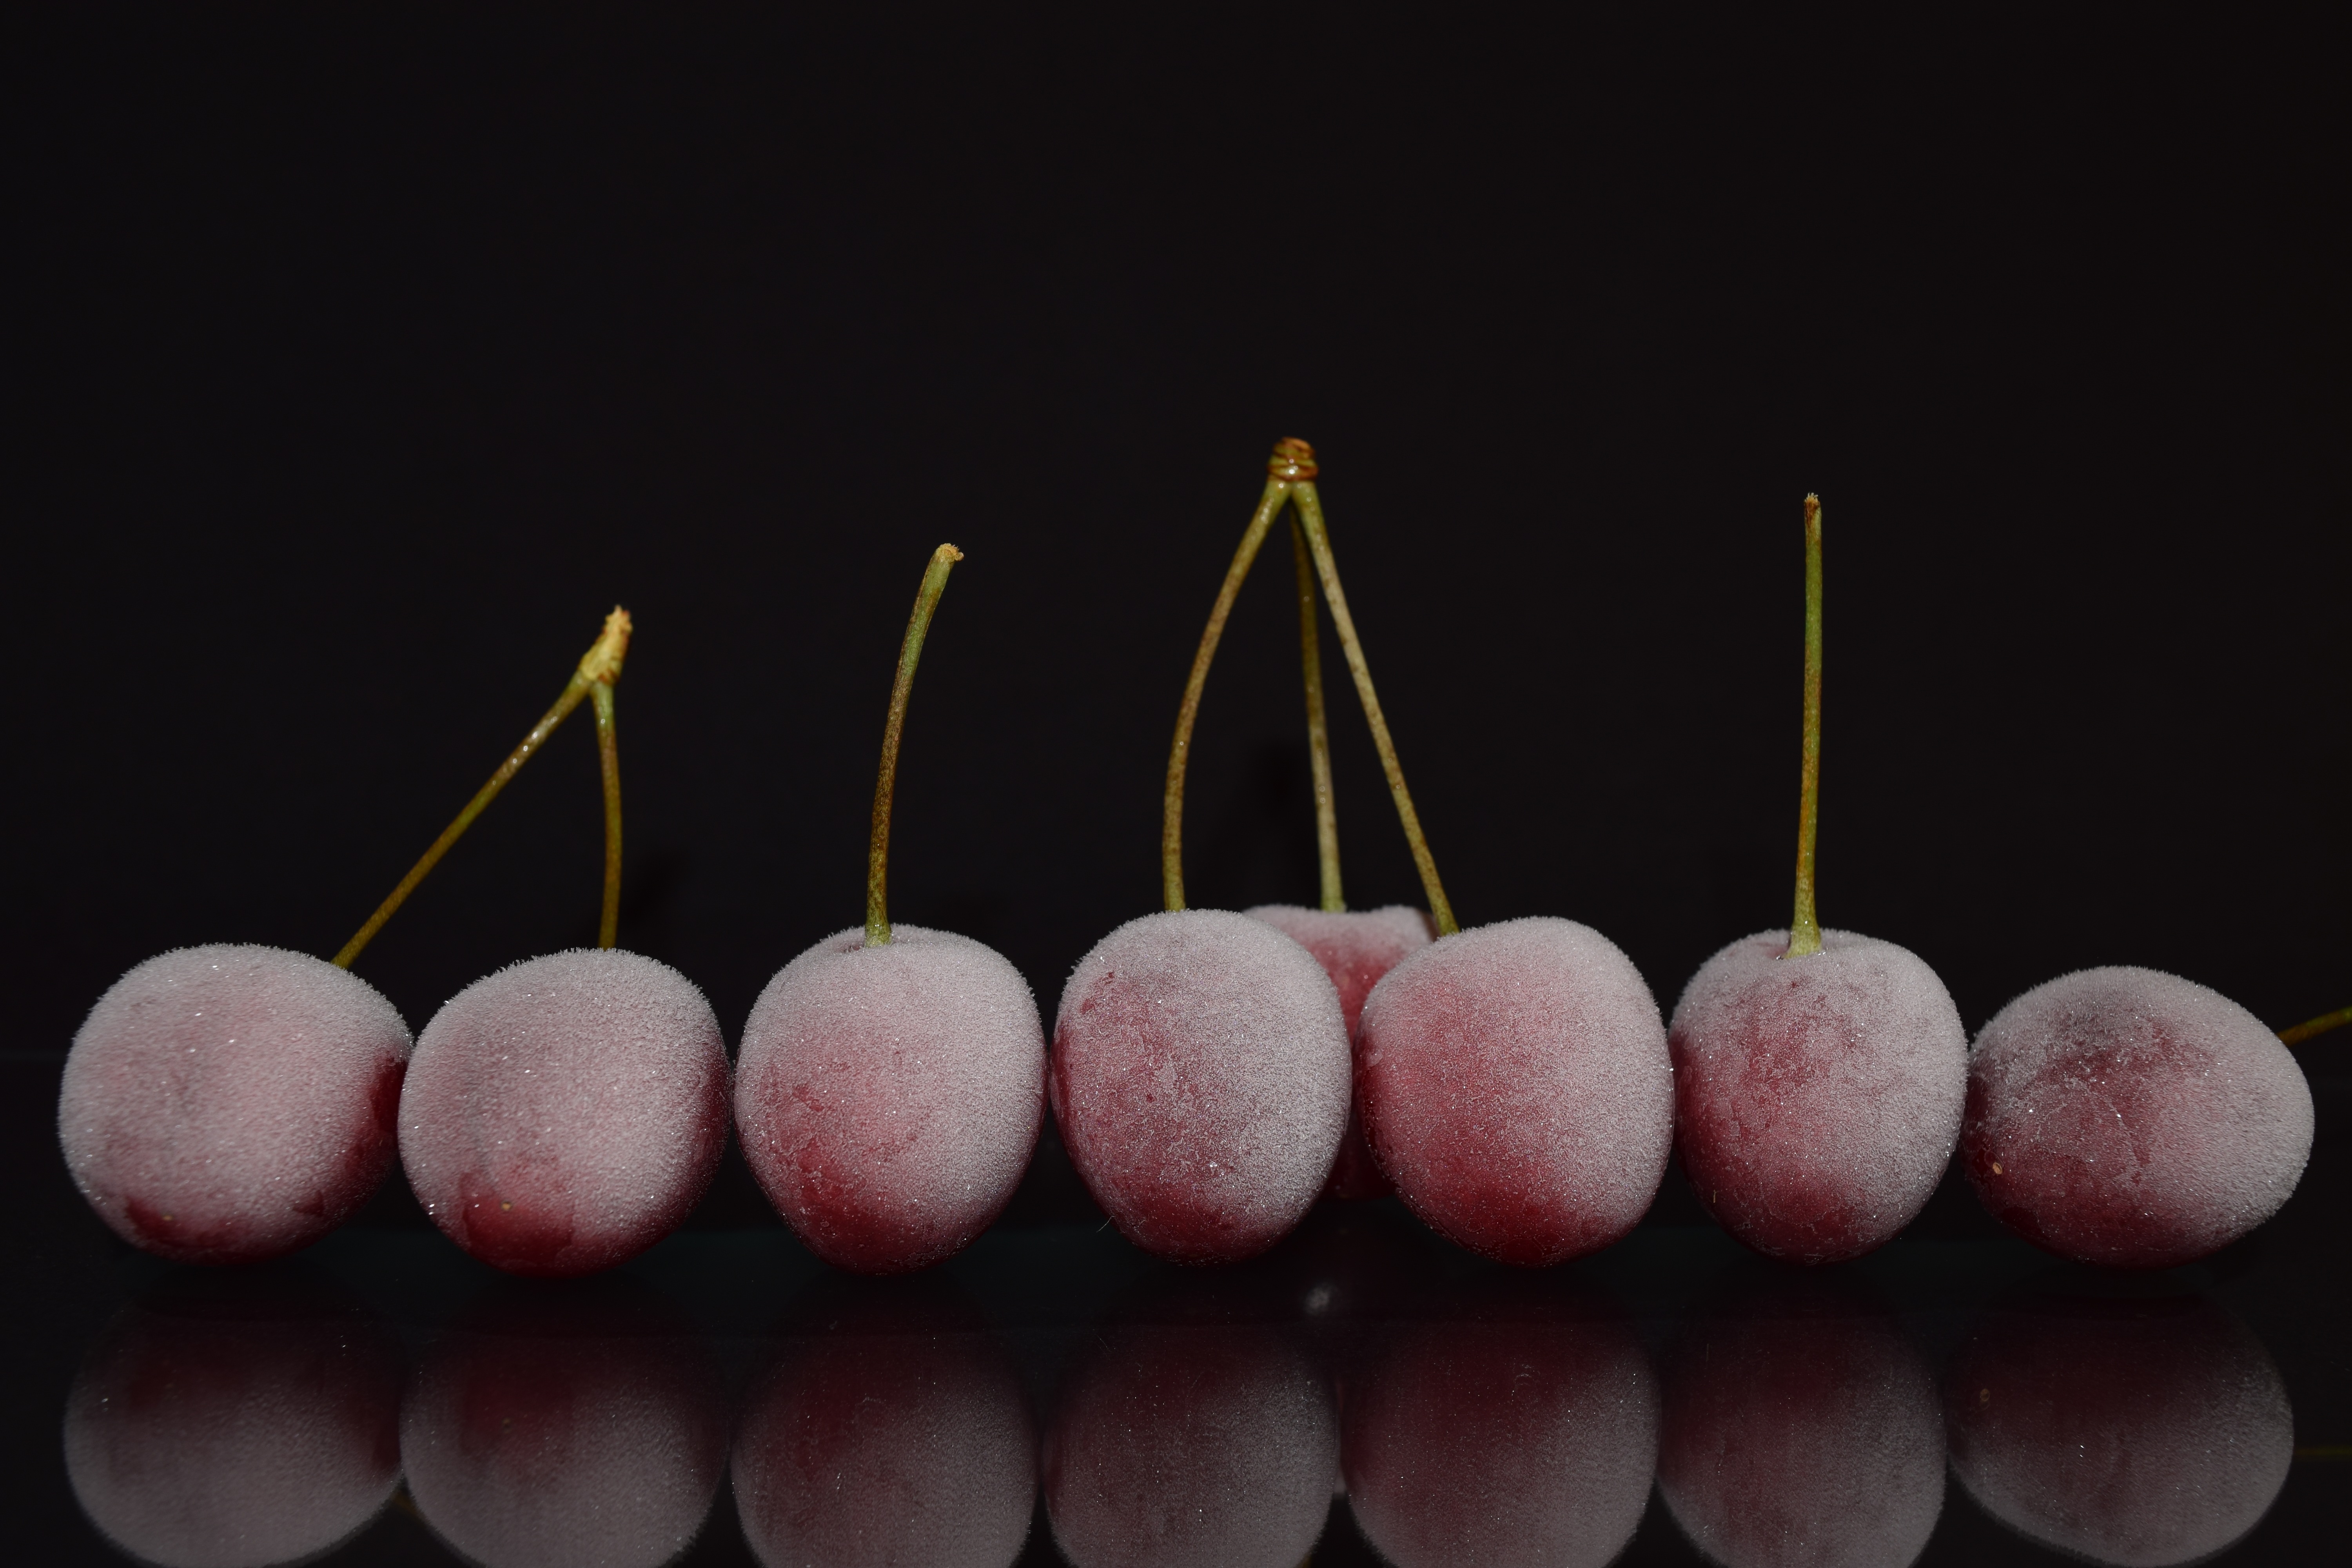
branch, cold, plant, fruit, sweet, flower, food, produce, frozen, close, delicious, frosted, mirroring, gut, cherries, macro photography, on frozen, flowering plant, rose family, still life photography, land plant